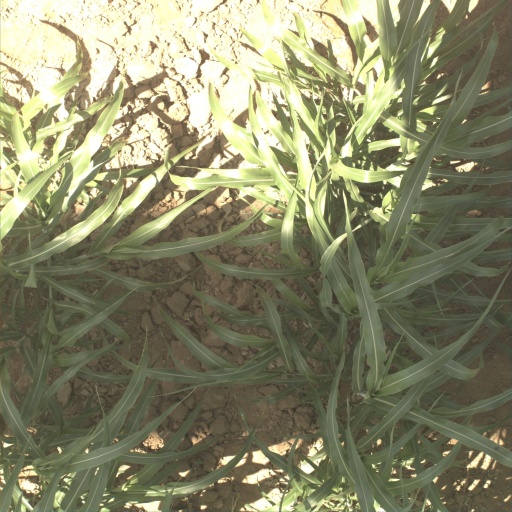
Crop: sorghum